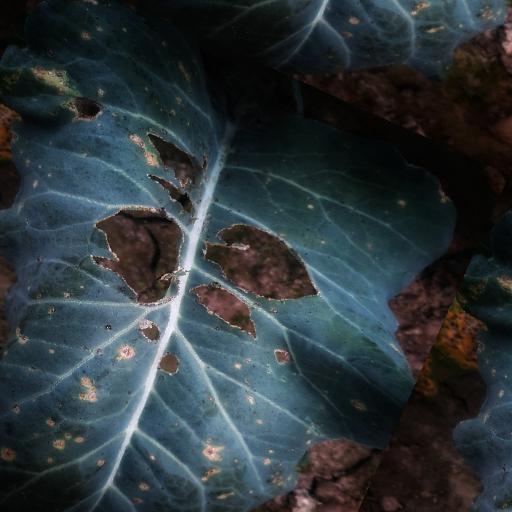
Label: Black Rot